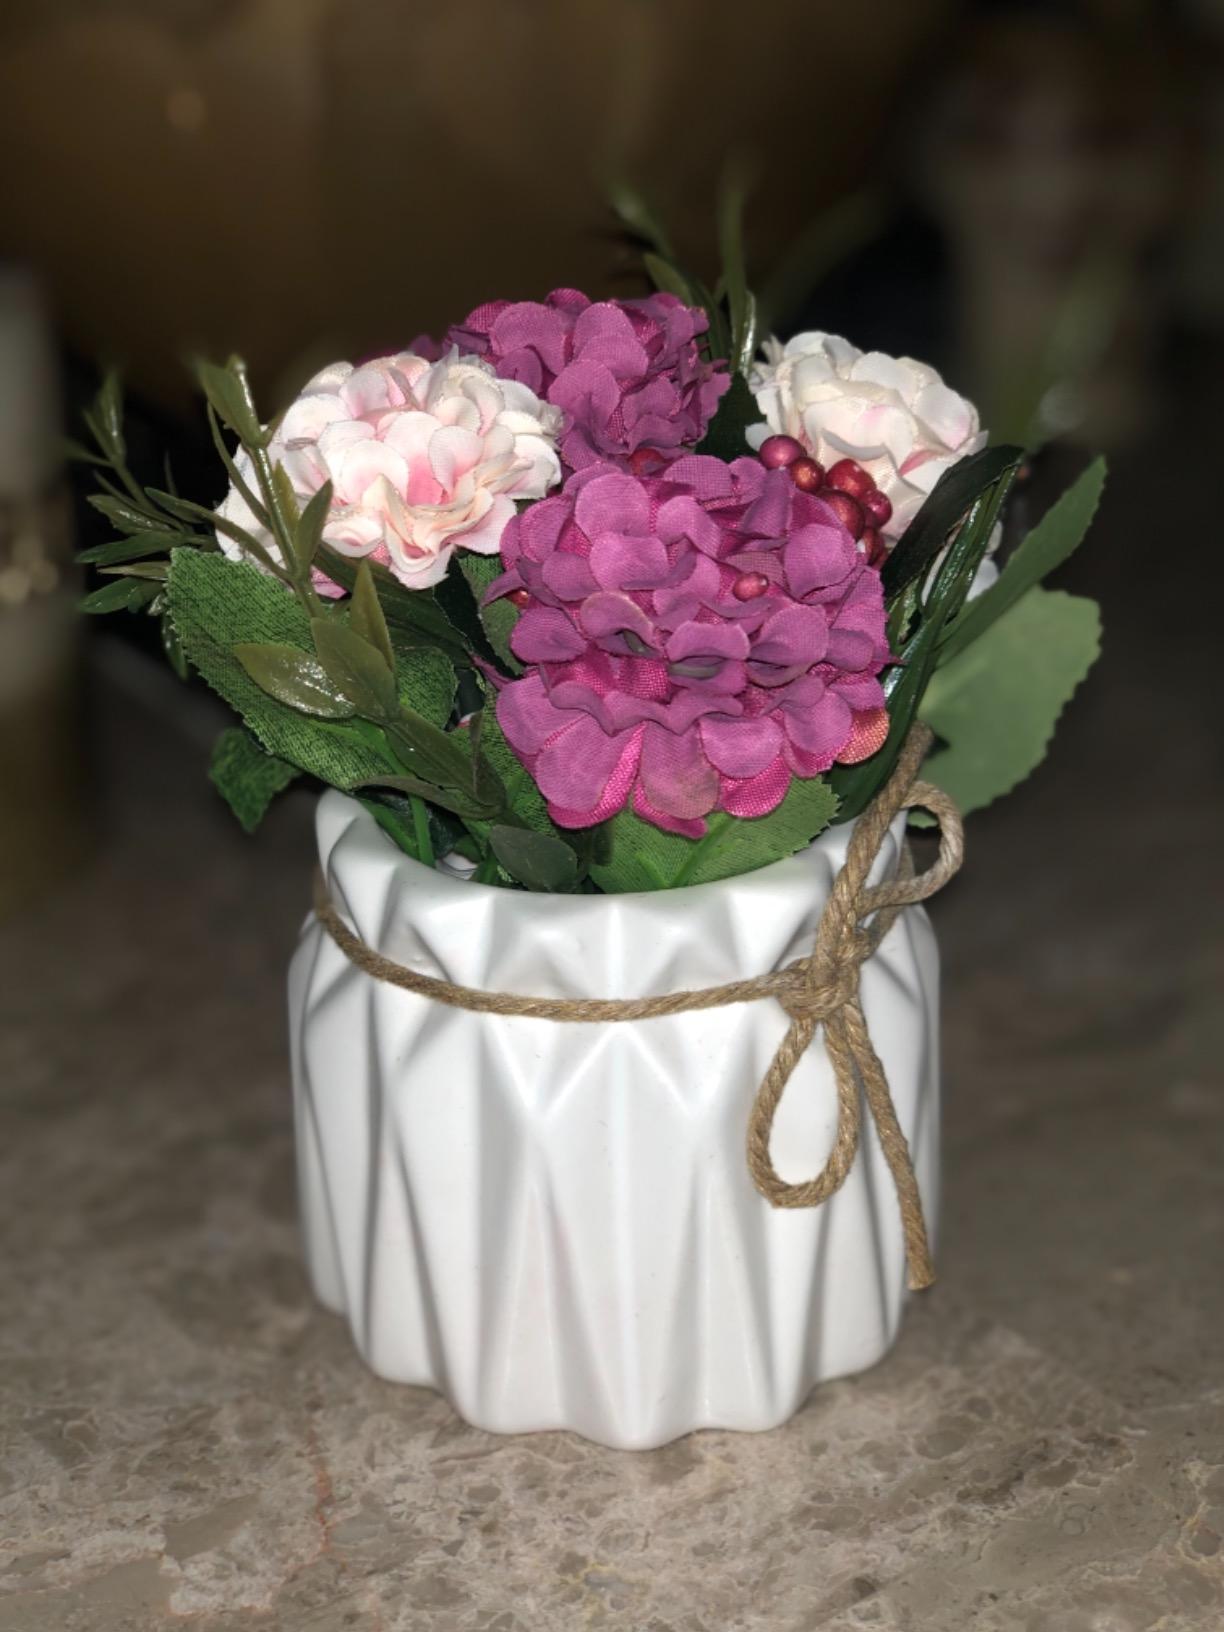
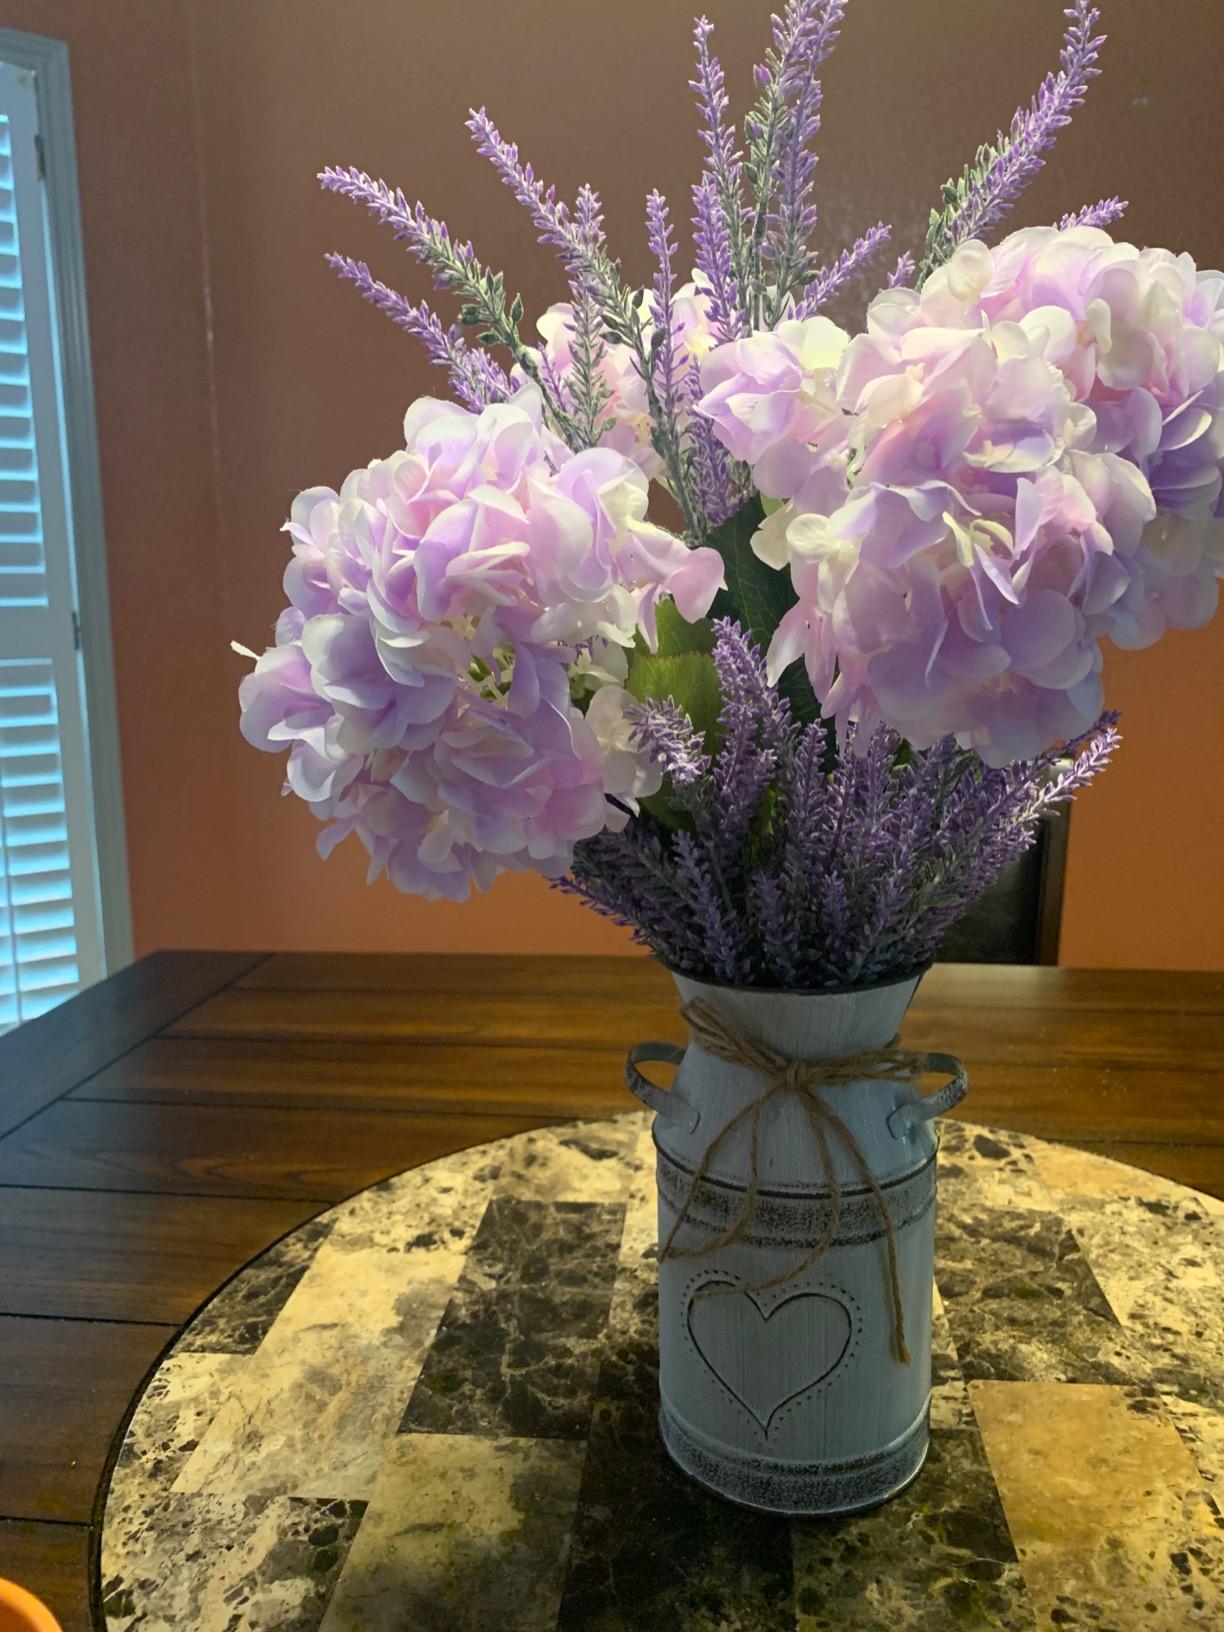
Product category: vase
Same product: no